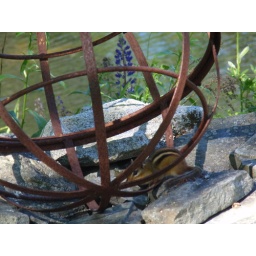
chipmunk in globe on rock wall